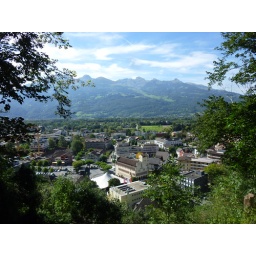
View over town from the castle hill